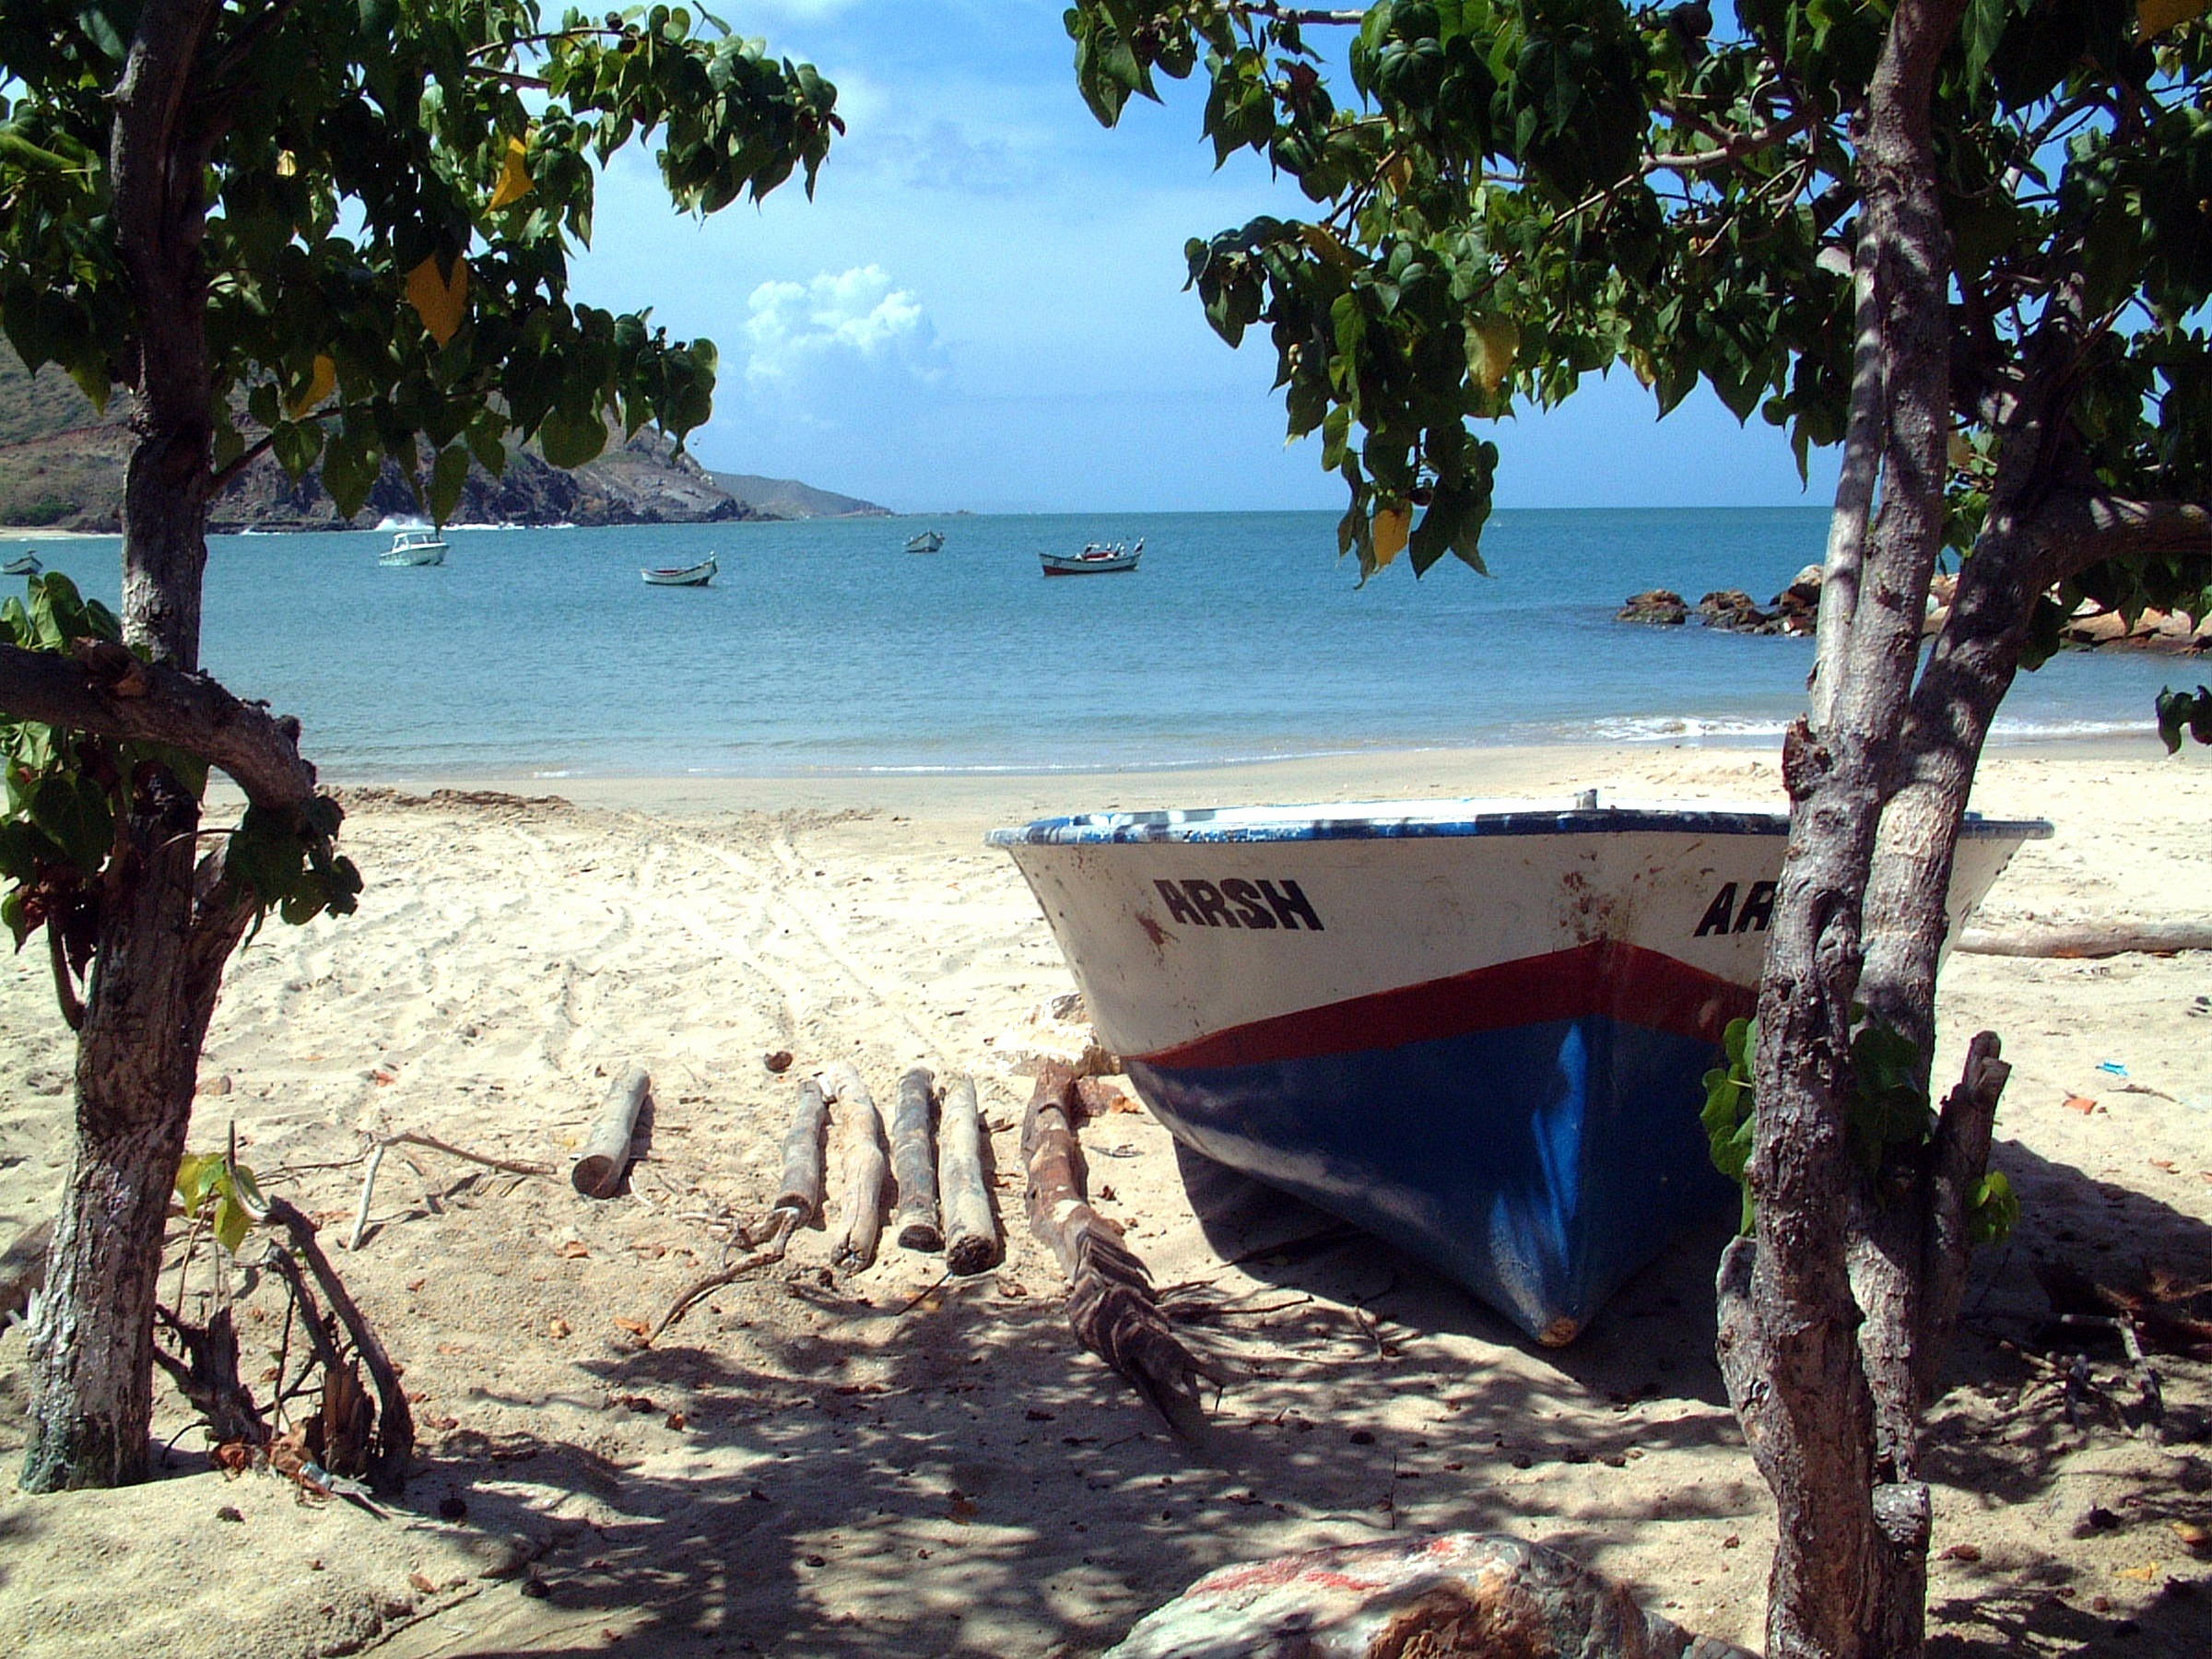
beach, sea, coast, water, nature, sand, ocean, sky, boat, shore, vacation, vehicle, scenic, bay, island, body of water, trees, outside, clouds, boats, venezuela, tropics, arecales